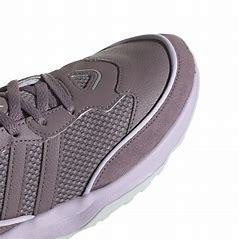
Brand: adidas
Model: neo Adidas NEO 20 20 FX